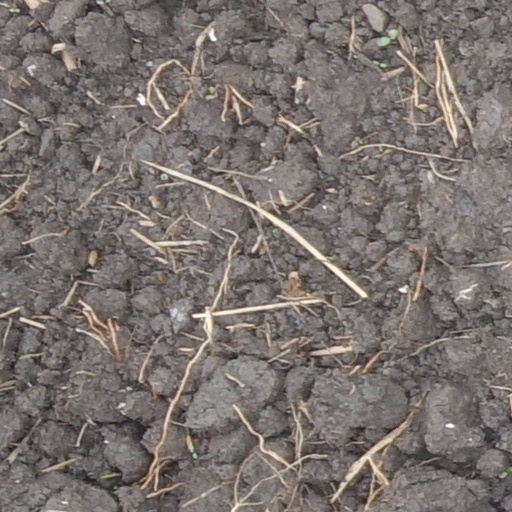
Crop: wheat